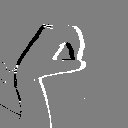
ASL letter: o